Ascao (Madrid Metro)

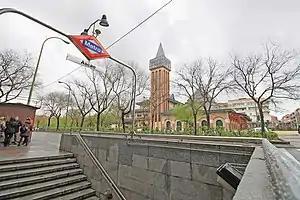
Entrance

Ascao is a station on Line 7 of the Madrid Metro, located under the Calle de Ascao. It is located in fare Zone A.